Nikolaos Mantzaros

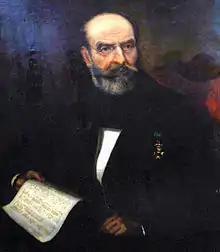
Nikolaos Halikiopoulos Mantzaros

Nikolaos Chalikiopoulos Mantzaros (26 October 1795 – 12 April 1872) was a Greek-Italian composer born in Corfu, major representative and founder of the so-called Ionian School of music (Επτανησιακή Σχολή).